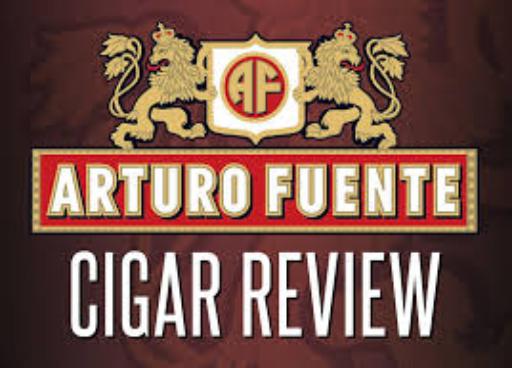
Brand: Arturo Fuente
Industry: Necessities